Jean de Breuilly

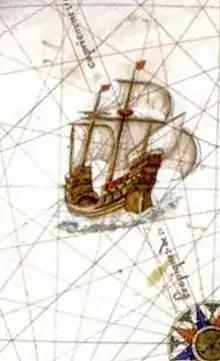
Sailing ship near Java la Grande in Vallard Atlas 1547, Dieppe school.

Jean de Breuilly was a 16th-century French adventurer from Honfleur. In 1528, he left for an expedition to Asia, to seek the whereabouts of the expedition of Pierre Caunay, but was unable to find it.